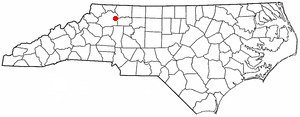
Ronda est une ville américaine située dans le comté de Wilkes dans l'État de Caroline du Nord. En 2010, sa population était de 417 habitants.